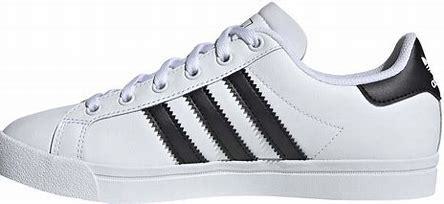
Brand: Adidas
Model: Coast Star